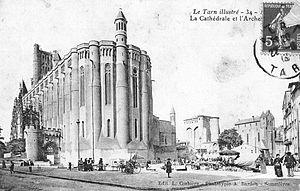
France, Tarn (81), Albi. Cathédrale Sainte-Cécile d'Albi
La cathédrale Sainte-Cécile d'Albi est le siège de l'archidiocèse d'Albi, dans le département du Tarn en France. Elle est construite sur un piton rocheux qui domine le Tarn. Deux siècles auront été nécessaires pour son édification, de 1282 à 1480.
1280 : construction de l'église Sainte-Marie de la Minerve, seule église gothique de Rome.
La cité épiscopale d'Albi est un ensemble architectural essentiellement médiéval situé dans la ville d'Albi, en France. Sa construction est marquée par la brique rouge de terre cuite.